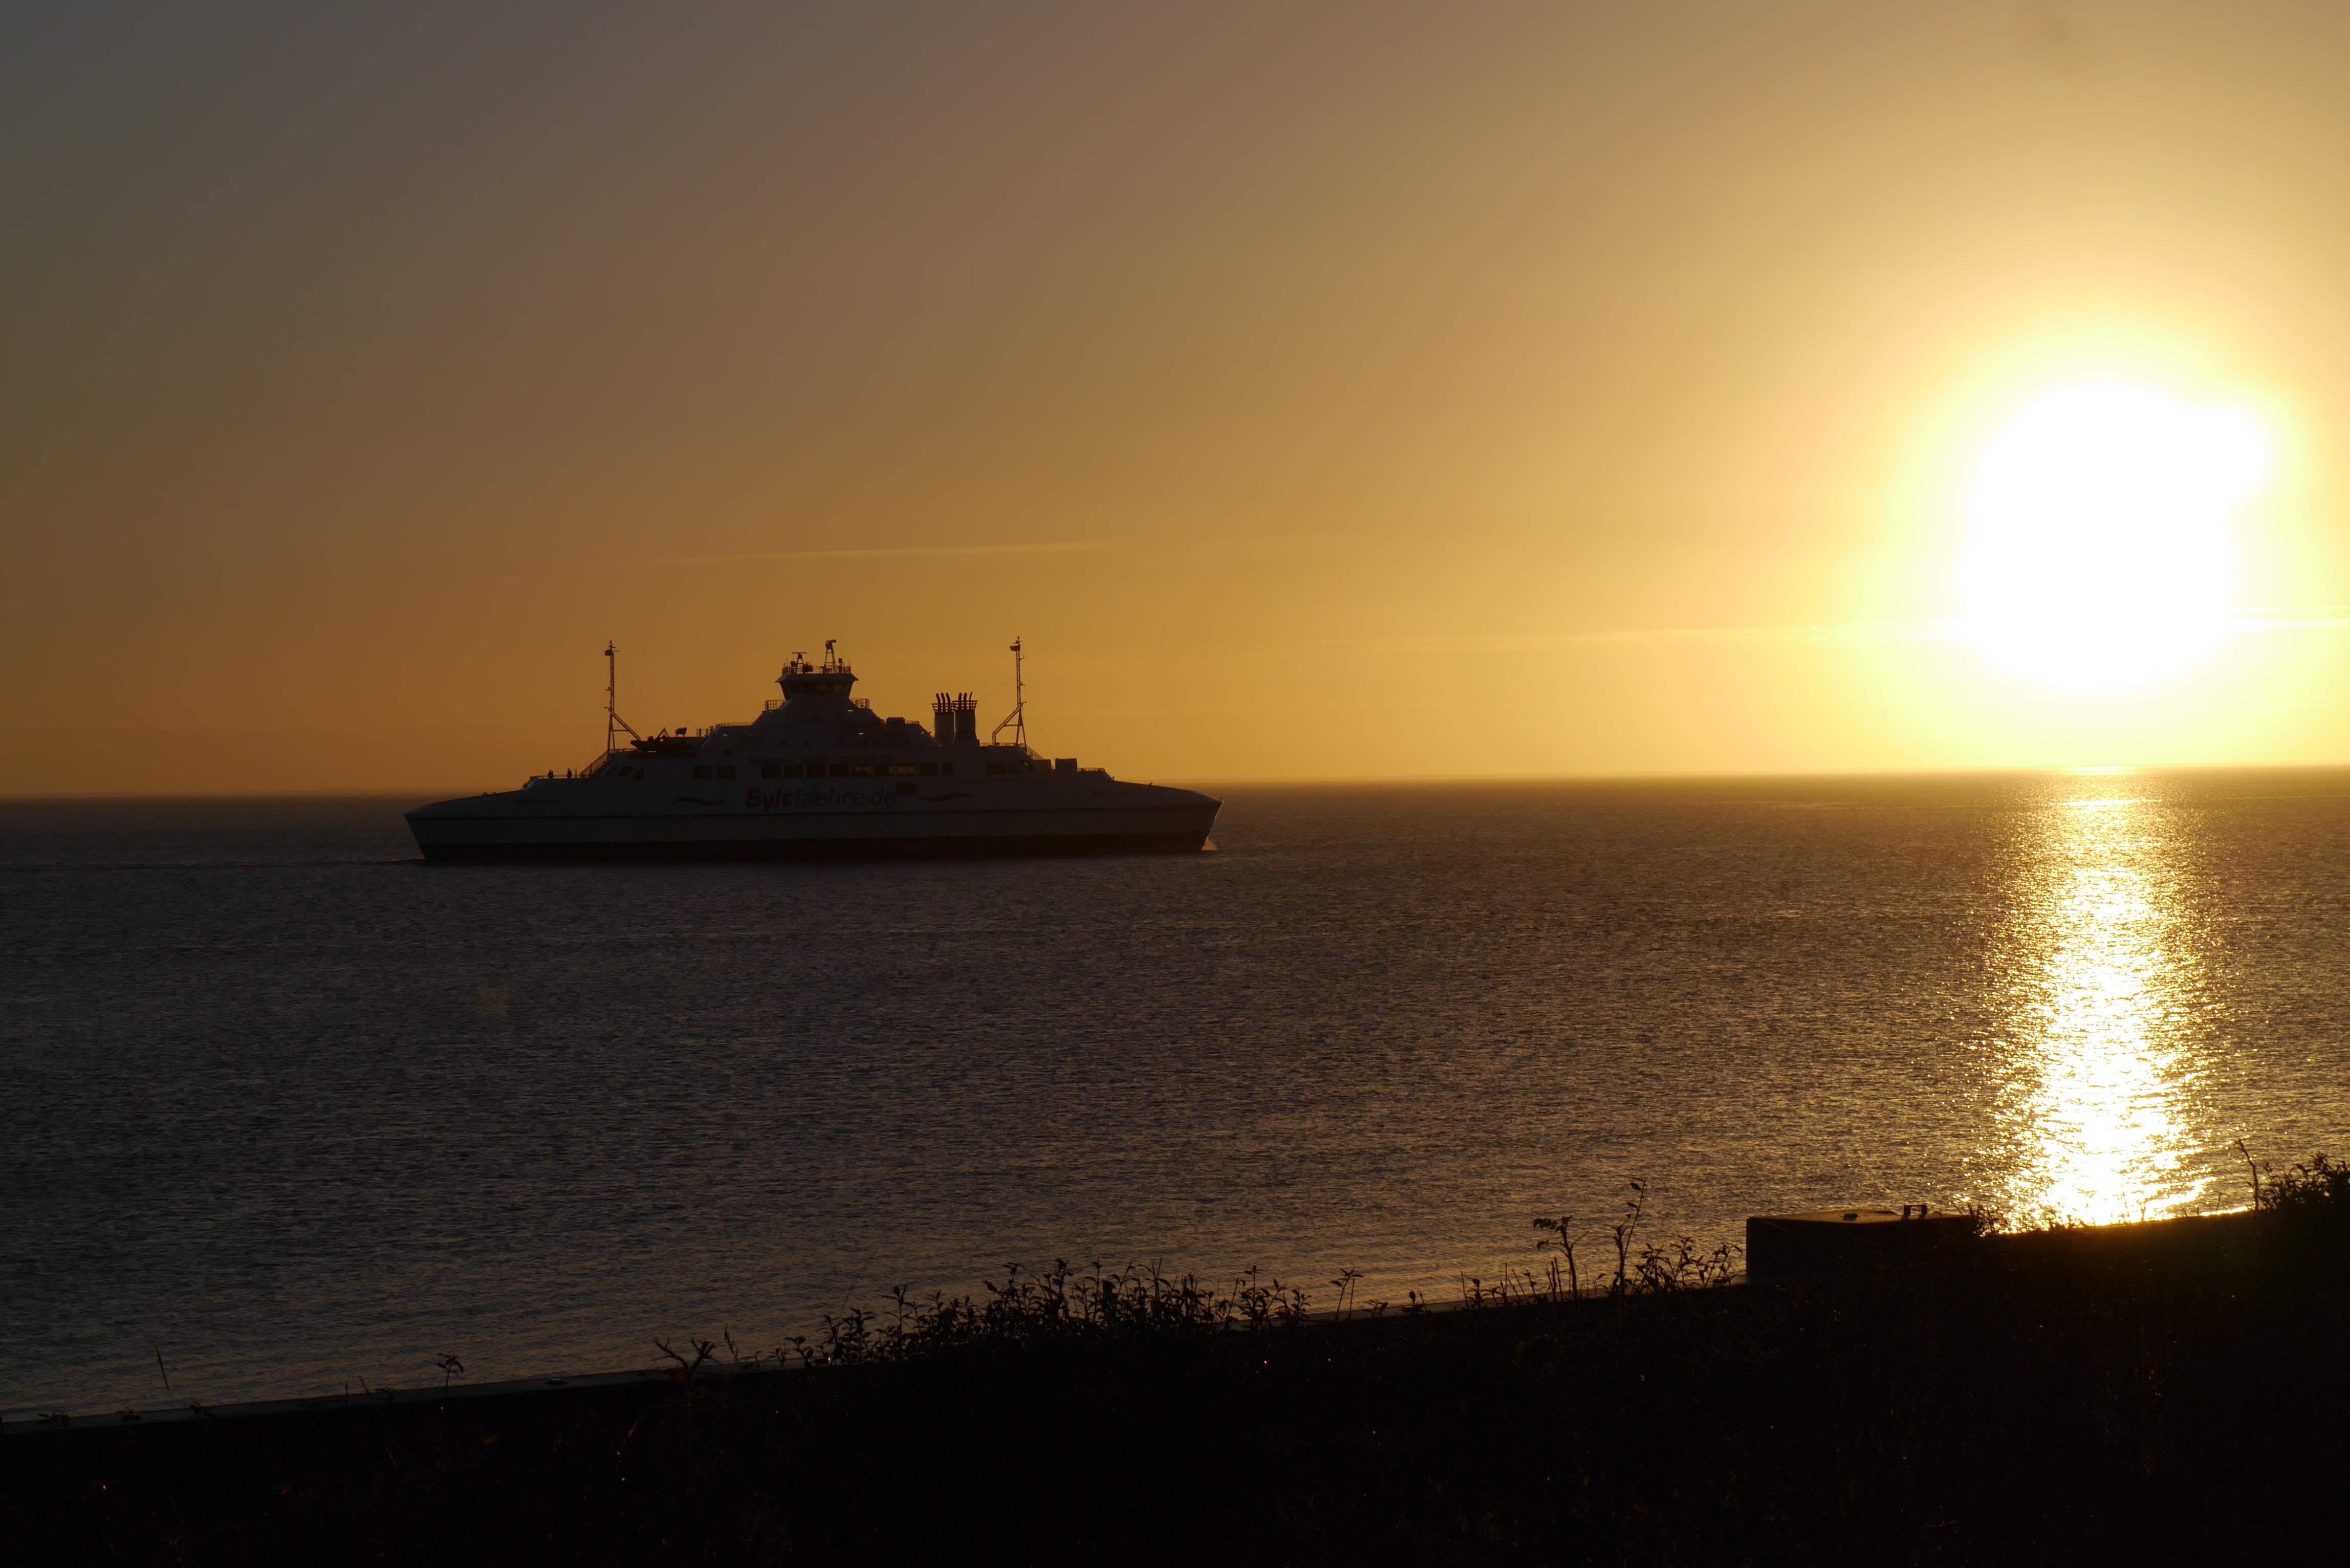
beach, landscape, sea, coast, nature, sand, ocean, horizon, wood, sunrise, sunset, morning, dawn, ship, dusk, evening, vehicle, weather, holiday, bay, ferry, dunes, denmark, list, north sea, afterglow, northern germany, sylt